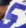
Number: 5